Rostrata

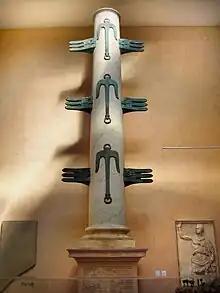
Reproduction of the "Columna rostrata of Gaius Duilius" ("ca." 260 BC) at the Museum of Roman Civilization

In marine warfare, the term "beak" ("rostrum") referred to the ram bows on warships, which were metal or metal-covered beams projecting from ships' bows, used to pierce enemy vessels by ramming.